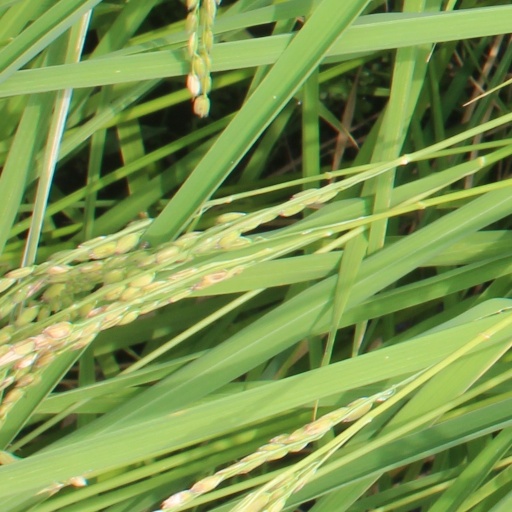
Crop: rice